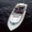
Label: ship